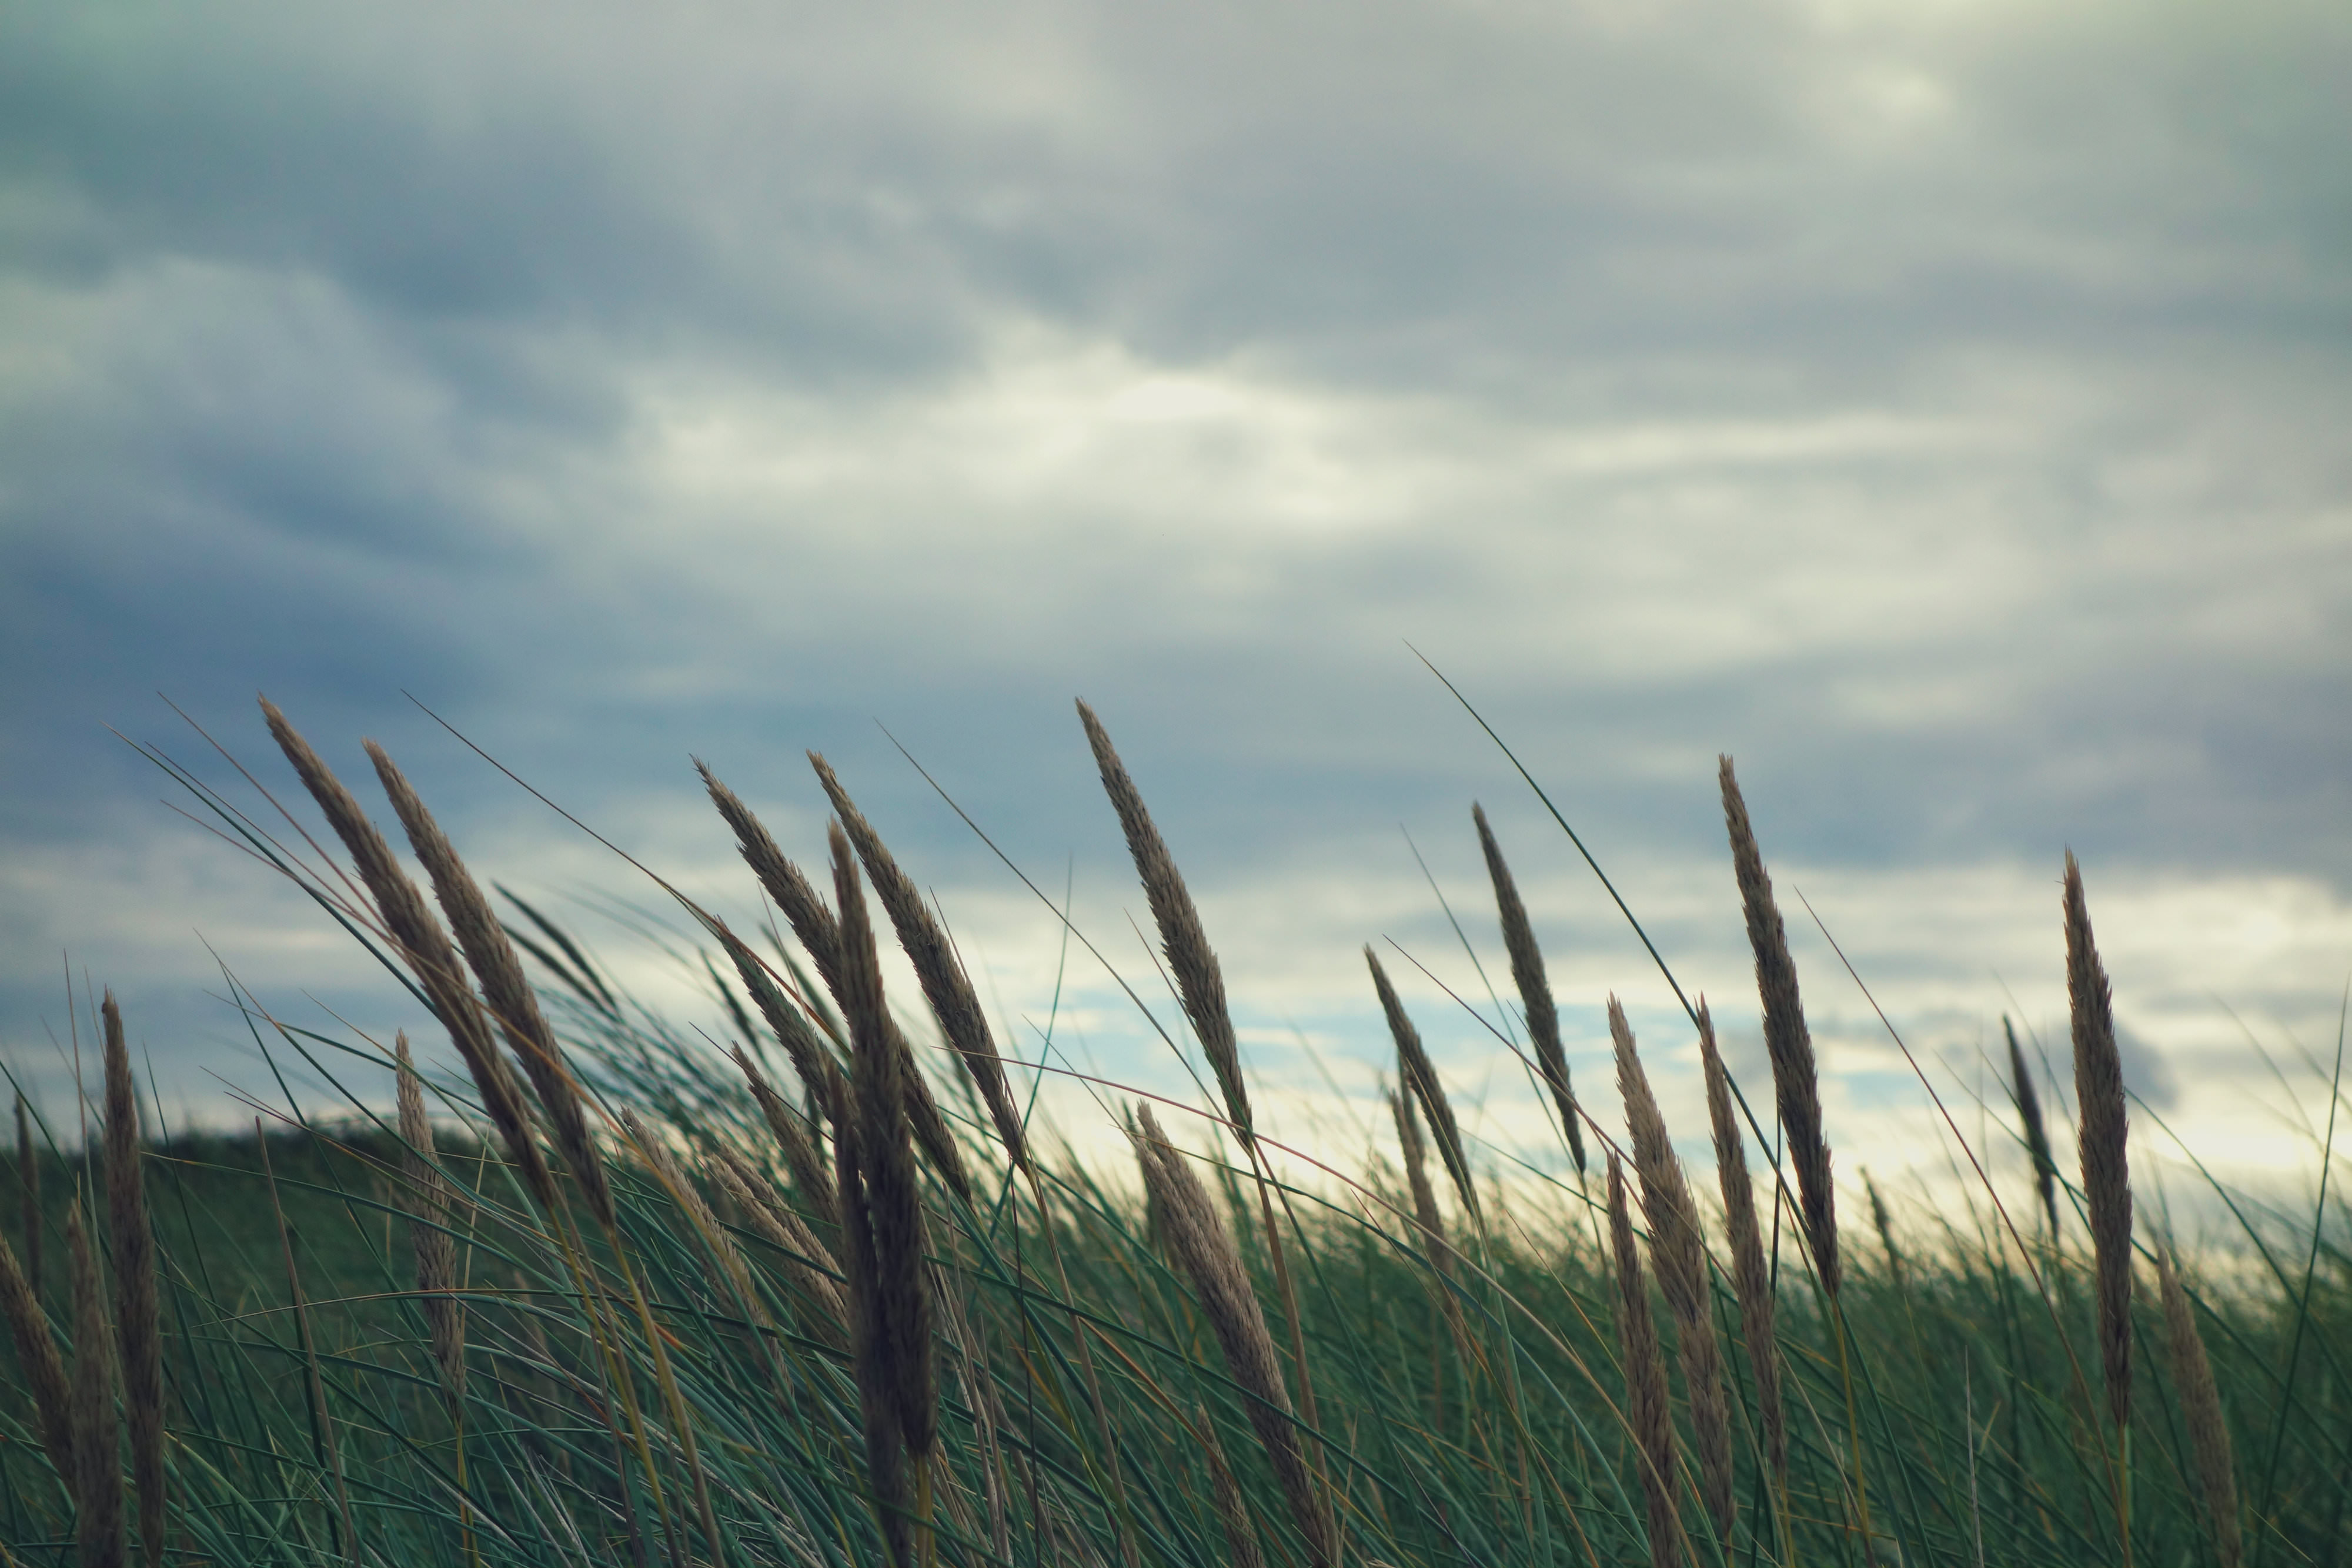
landscape, sea, coast, nature, grass, sand, horizon, marsh, cloud, growth, plant, sky, sunset, field, meadow, prairie, countryside, sunlight, morning, wind, dawn, summer, rural, crop, pasture, agriculture, flora, plain, outdoors, grassland, straw, wetland, habitat, rural area, natural environment, atmospheric phenomenon, grass family, phragmites